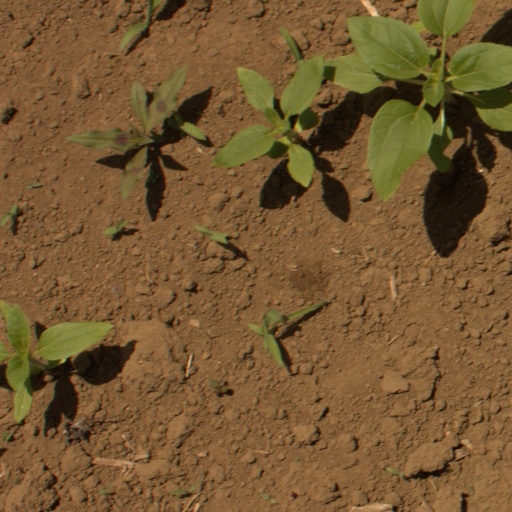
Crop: Jerusalem artichoke